NXT Women's Championship

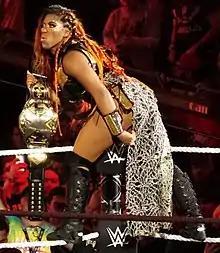
Ember Moon with the second design of the NXT Women's Championship belt (2017–2022).

On April 1, 2017, at WrestleMania Axxess, NXT General Manager William Regal announced that all of the existing NXT title belts at the time would be redesigned. The new title belts were unveiled at that same night and given to the winners of their respective matches. The redesigned women's championship featured a nearly identical design to the redesigned NXT Championship, including being on a black leather strap, but with a couple of notable differences. The belt was smaller to fit the women. The letters "NXT" on the center plate were silver instead of gold, while the rest of the plate was gold. One other difference was that a banner reading "Women's" was underneath the WWE logo. Coming in line with WWE's other championship belts, the new design featured side plates with a removable center section that could be customized with the champion's logo; the default plates featured the WWE logo.